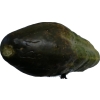
Label: cucumber